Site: saxony
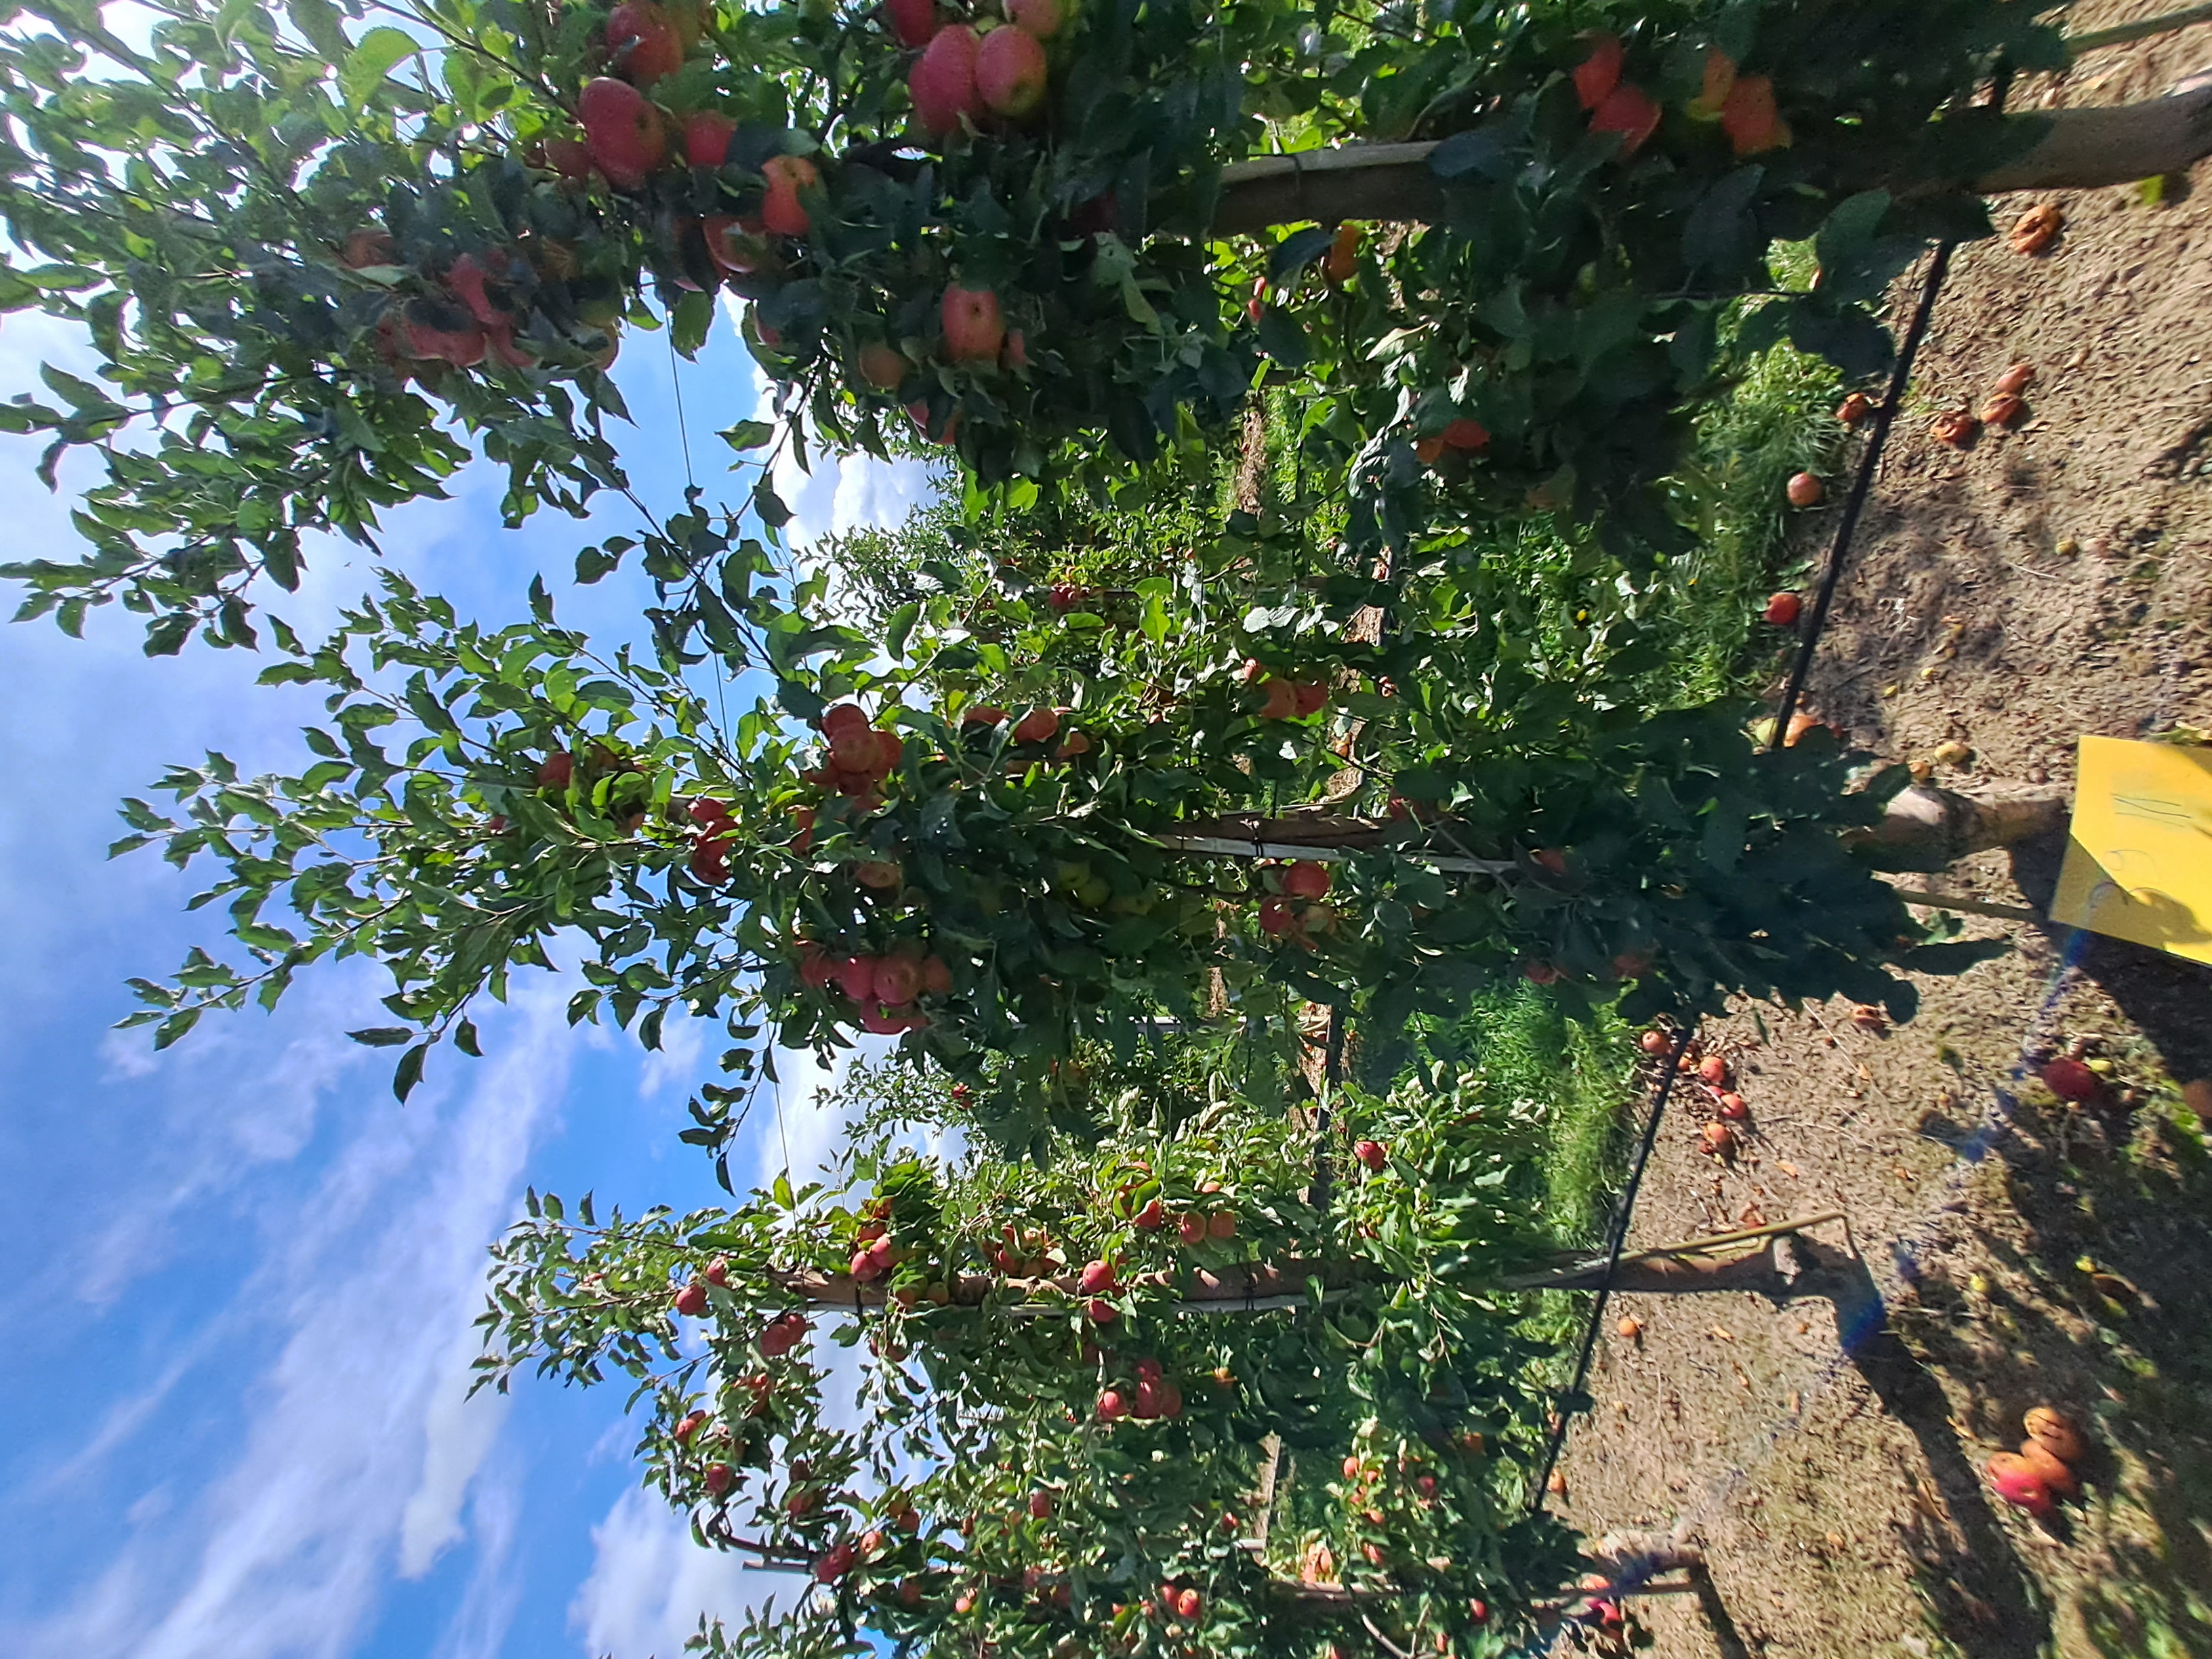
Growth stage (BBCH 87): Maturity of fruit and seed